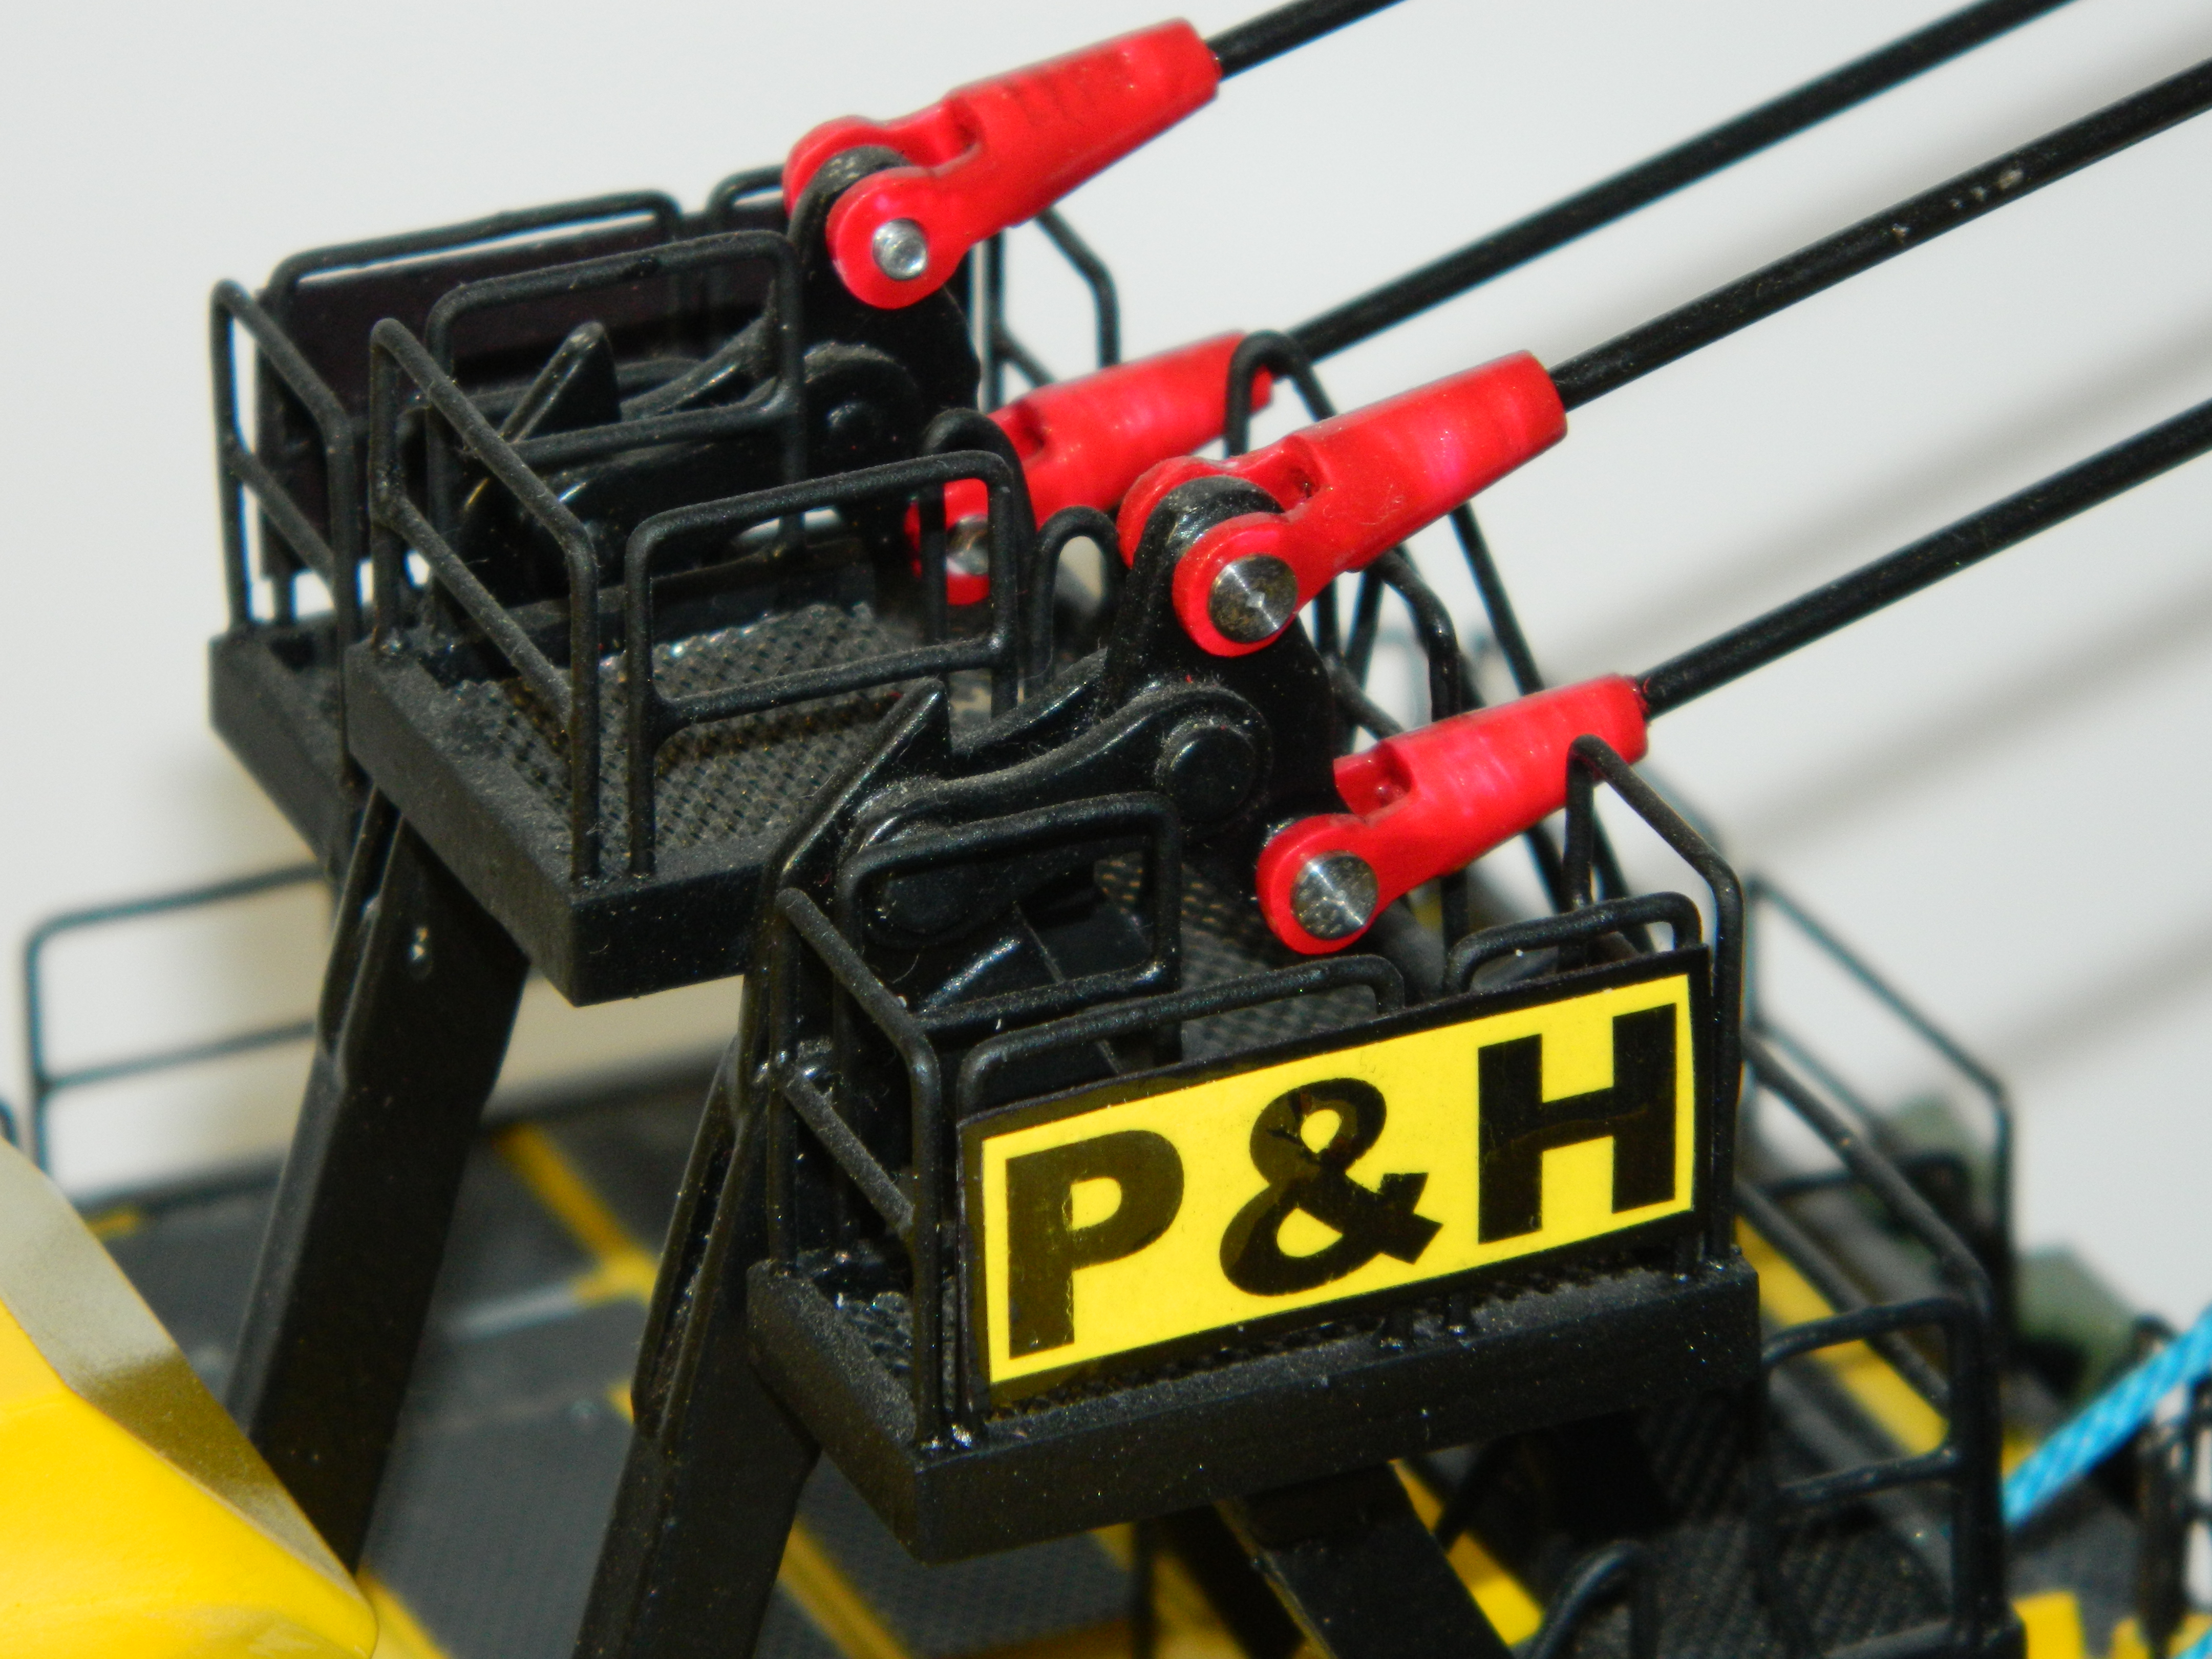
mechanics, vehicle, toy, wheel